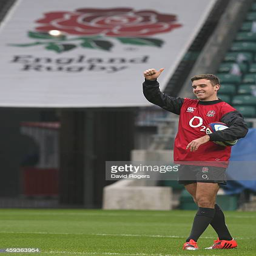
athlete looks on during the captain 's run